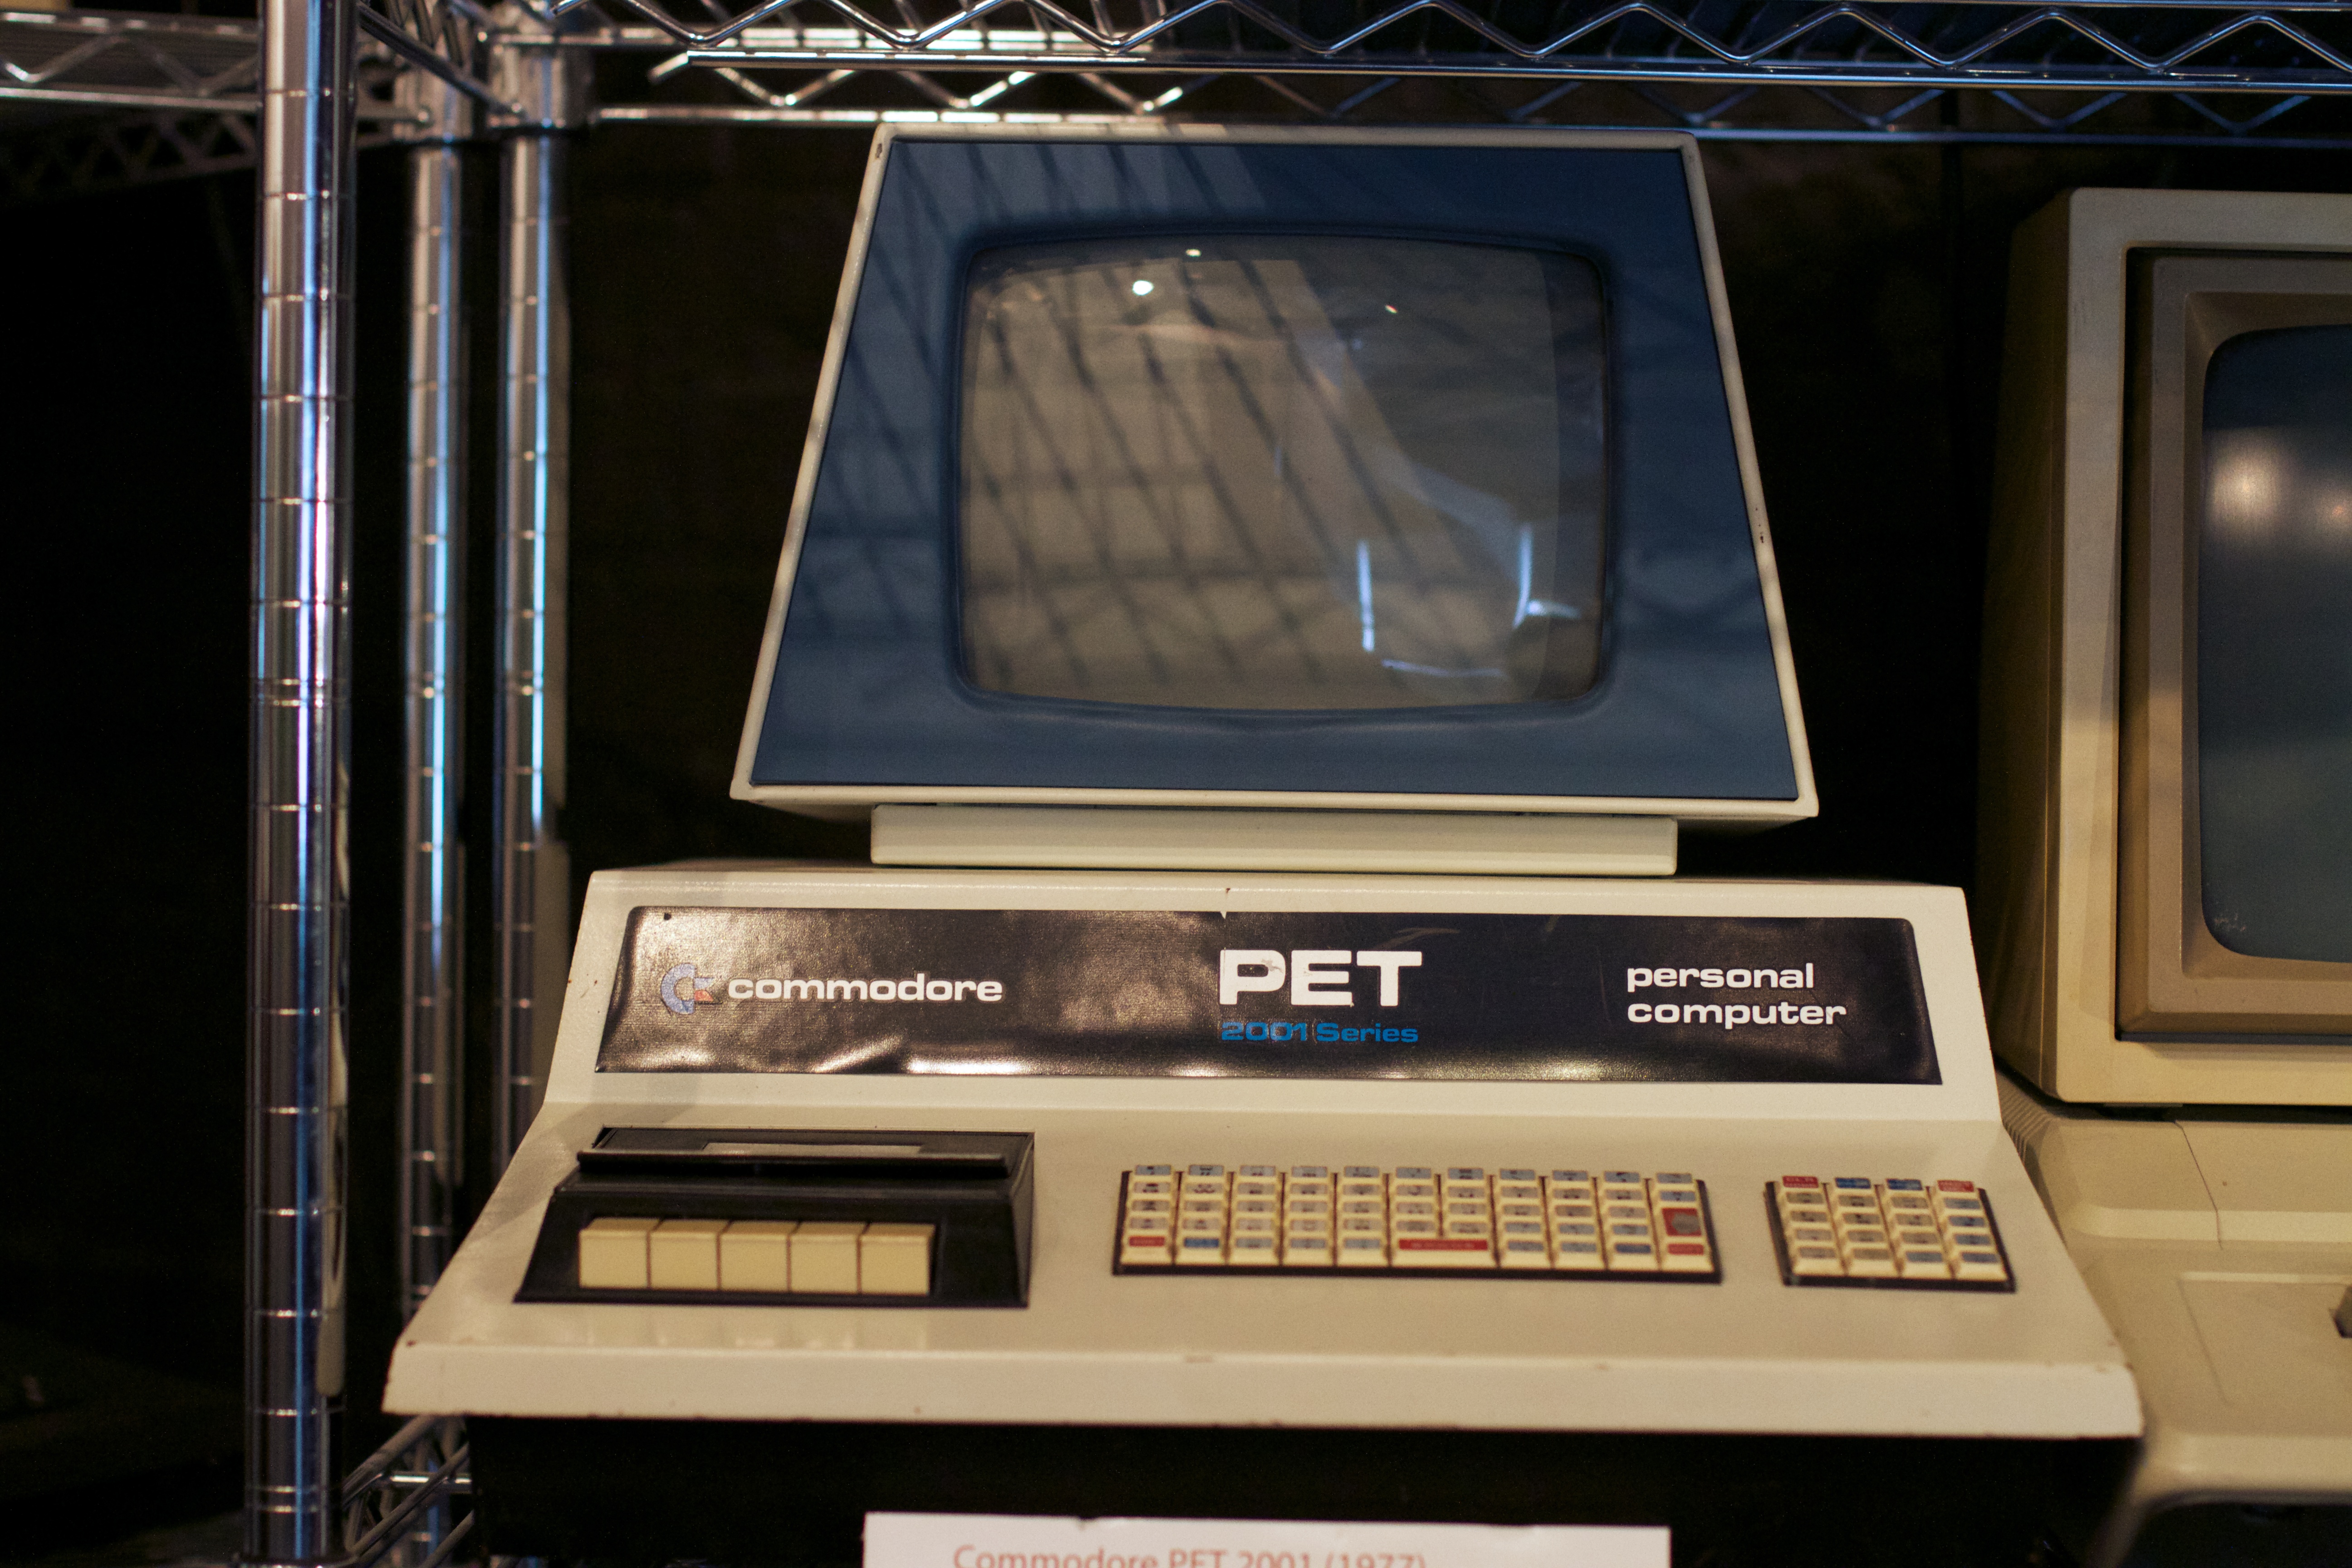
machine, tnmoc